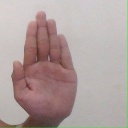
अक्षर: ध